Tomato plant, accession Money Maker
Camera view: tilt-top (135 deg); turntable rotation: 330 degrees
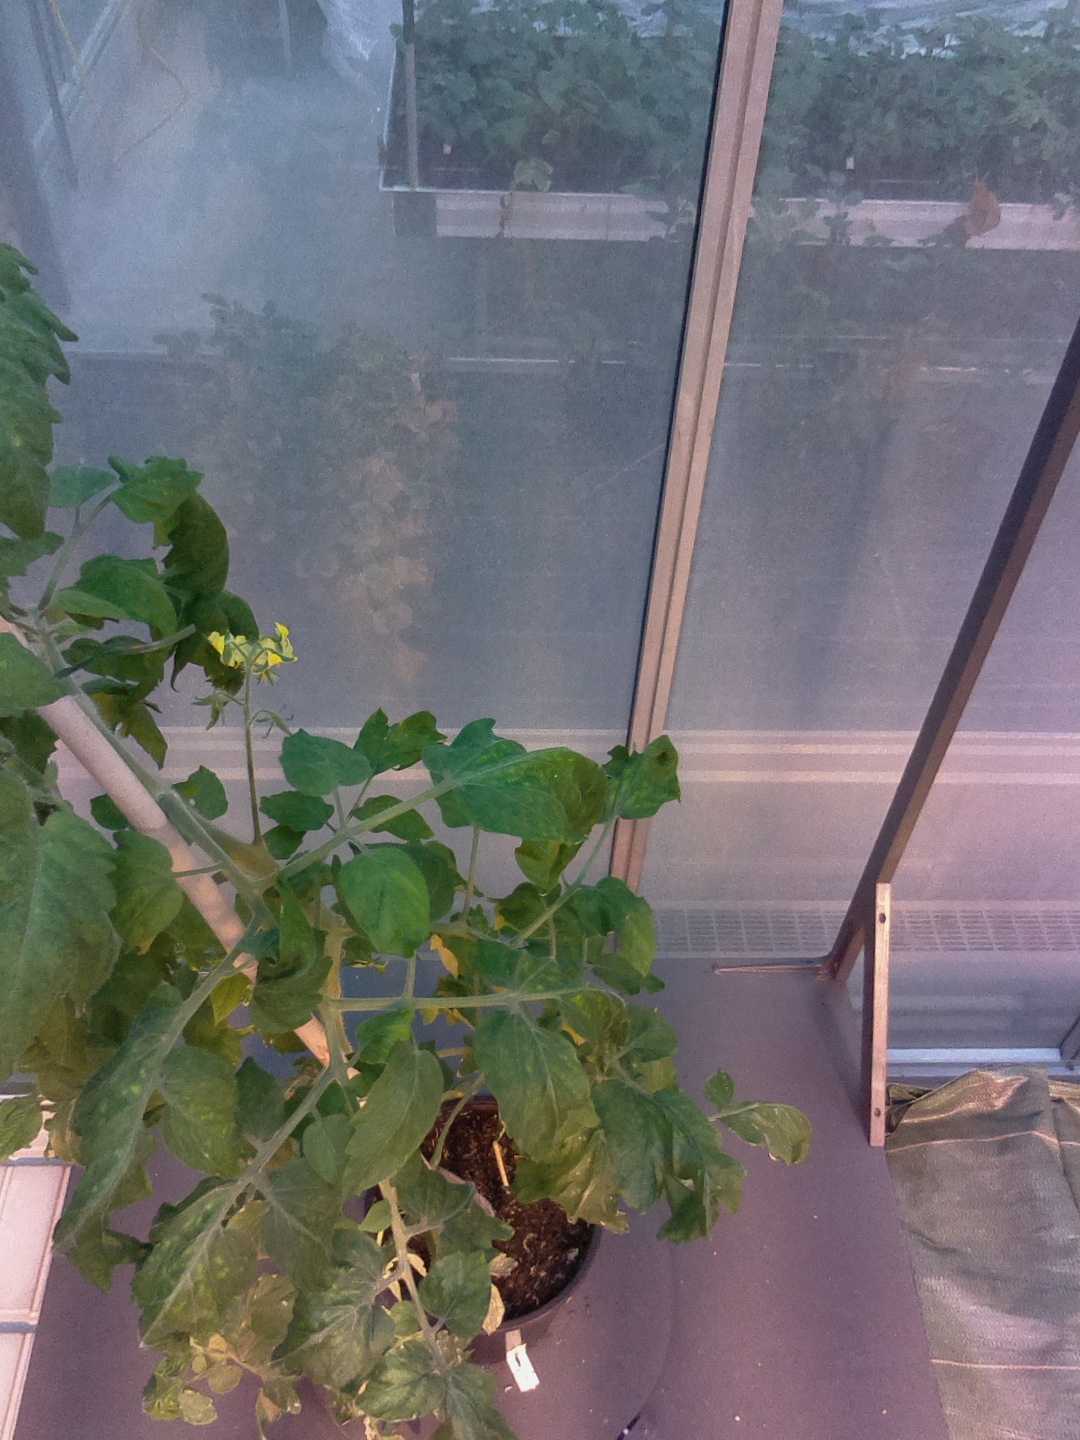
BBCH growth stage 70: Fruits at the main stem or branches visibles